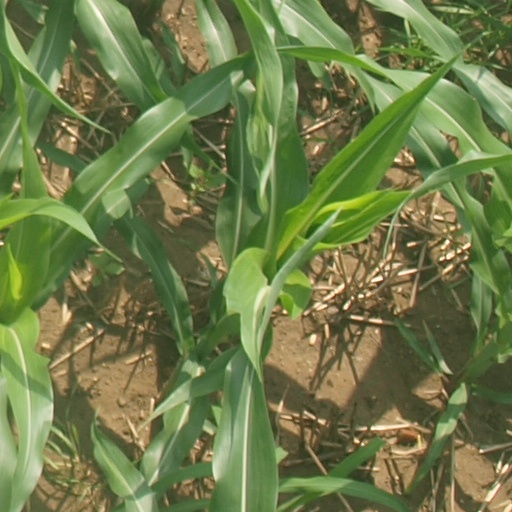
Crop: maize; corn